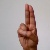
The image shows a hand gesture representing the letter 'U' in Indian Sign Language.